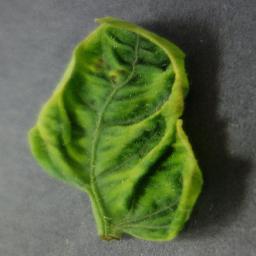
Label: Tomato___Tomato_Yellow_Leaf_Curl_Virus